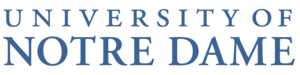
University of Notre Dame
The University of Notre Dame du Lac er et privat katolsk universitet, der er beliggende ved South Bend i Indiana, USA. Universitetet har omkring 11.000 indskrevne studerende.